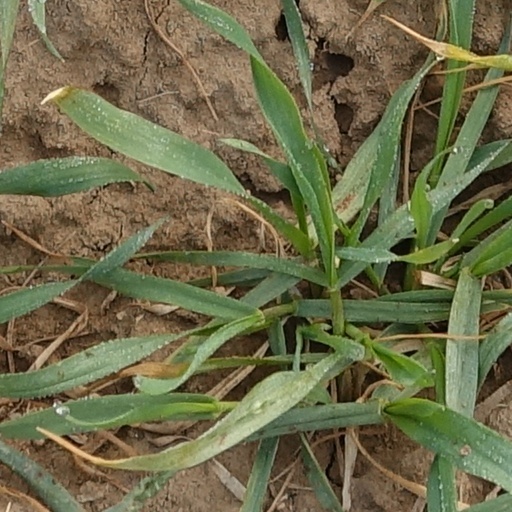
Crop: wheat